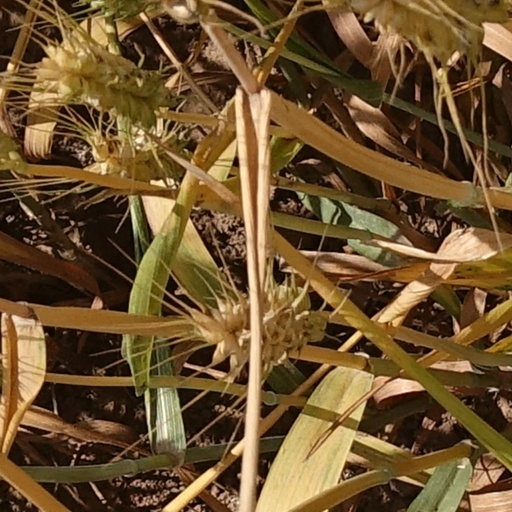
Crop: wheat